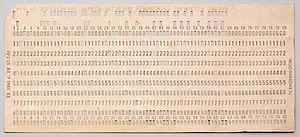
Le codage des caractères sur carte perforée est la pratique consistant à associer un ensemble de perforations différent d'une carte perforée à chaque caractère, ce qui permet d'y enregistrer un texte.